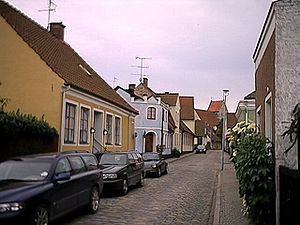
Simrishamn
Stora Rådmansgatan i Simrishamn med typisk, gammel bebyggelse.
Simrishamn er en by i det sydøstligste Skåne med 6.500 indbyggere, hovedby i Simrishamns kommun i Skåne Län, Sverige.